Order of the Founders and Patriots of America

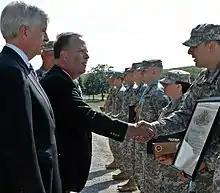

The OFPA and its member societies fund the erection and installation of monuments and markers at the sites of historical occurrences in early United States and colonial American history. The Order maintains genealogical archives on its members. This includes 162 boxes of material deposited at Langsdale Library at the University of Baltimore that have also been digitized. Additional records curated by individual societies are stored elsewhere, including Rutgers University, and the Connecticut State Library.